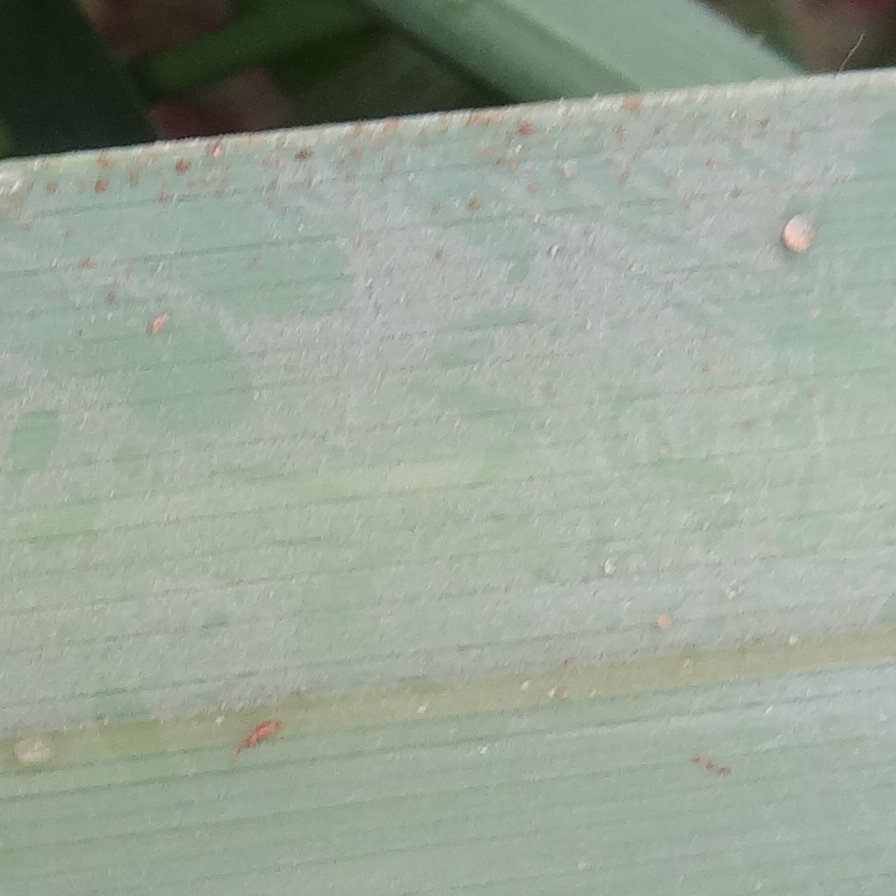
Label: Honey